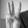
ASL letter: W